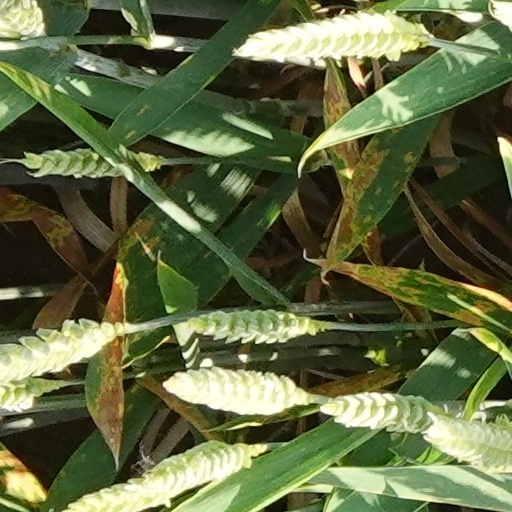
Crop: wheat